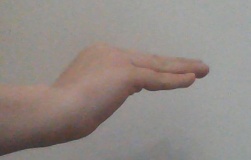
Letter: haa